Rouvillers

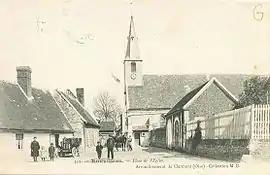
The church in Rouvillers

Rouvillers is a commune in the Oise department in northern France.